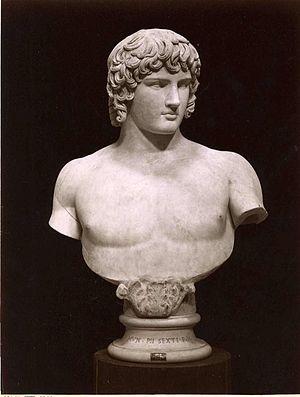
Buste colossal d'Antinoüs provenant de la villa Adriana, près de Tivoli. Italiano: Busto colossale d'Antinoo proveniente dalla Villa Adriana a Tivoli.